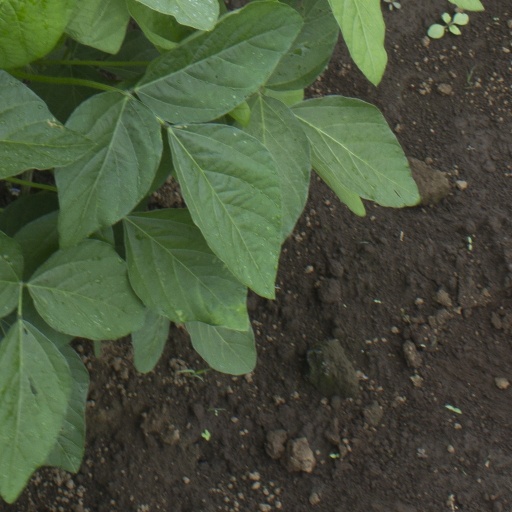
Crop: soybean